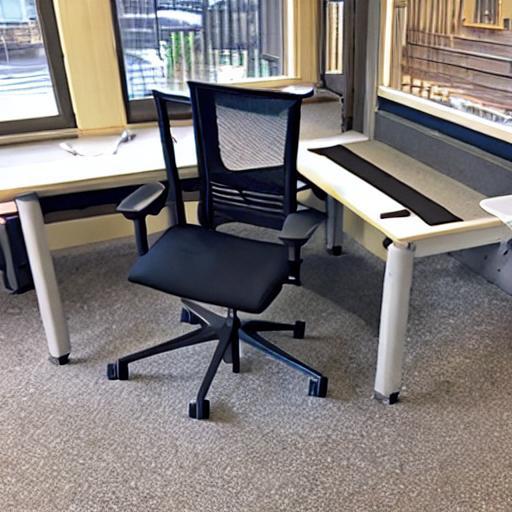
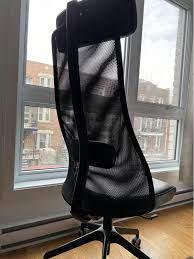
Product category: items_chair
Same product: no